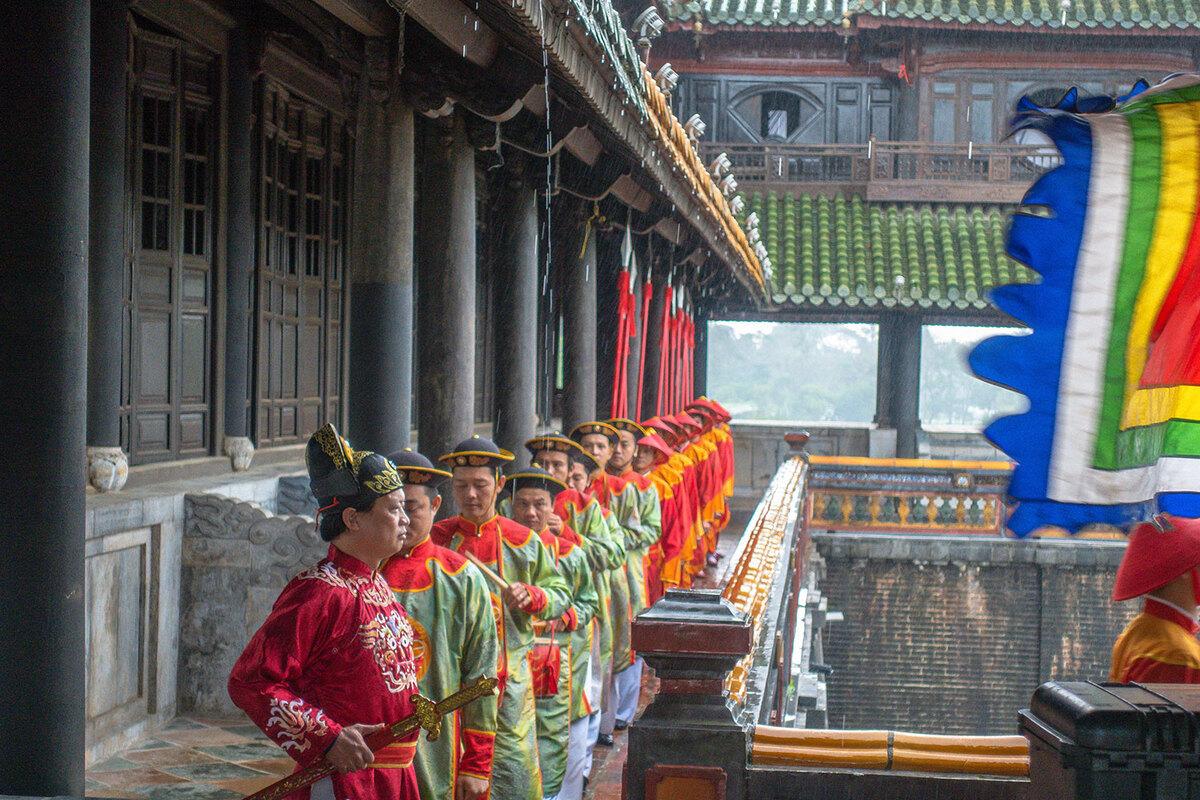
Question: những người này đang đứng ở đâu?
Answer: ở trên một tòa thành cổ